Baota District

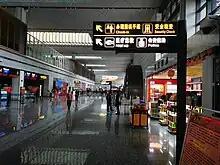
The interior of Yan'an Nanniwan Airport

Major transport links which run through the district include the Huangling to Yan'an portion of G65 Baotou-Maoming Expressway, the Xi'an-Yan'an Railway, the Shenmu-Yan'an Railway, and National Road 210. The district is home to Yan'an Station, the city's primary train station.